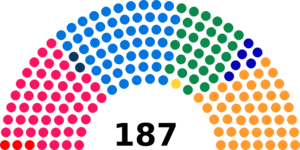
Diagramme des sièges au Conseil national suisse (1931)
Les élections fédérales suisses de 1931 se sont déroulées le 25 octobre 1931. Elles ont désigné la 29ᵉ législature depuis 1848. Pour ces élections, le Parlement passa de 198 sièges à 187 sièges au Conseil national. Le nombre des 44 Conseillers aux États fut inchangé. Les députés furent élus pour la première fois pour une durée de 4 ans, durée qui n'a plus varié depuis.